Orientation (sign language)

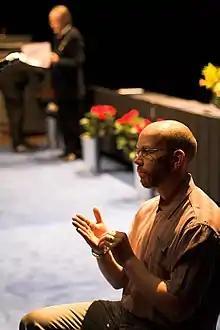
A sign language interpreter at a presentation. The hands are facing each other in orientation: one is palm-up, the other palm-down.

In sign languages, orientation is the distinctive relative degree of rotation of the hand when signing. Orientation is one of five components of a sign, along with handshape, location, movement, and nonmanual features.